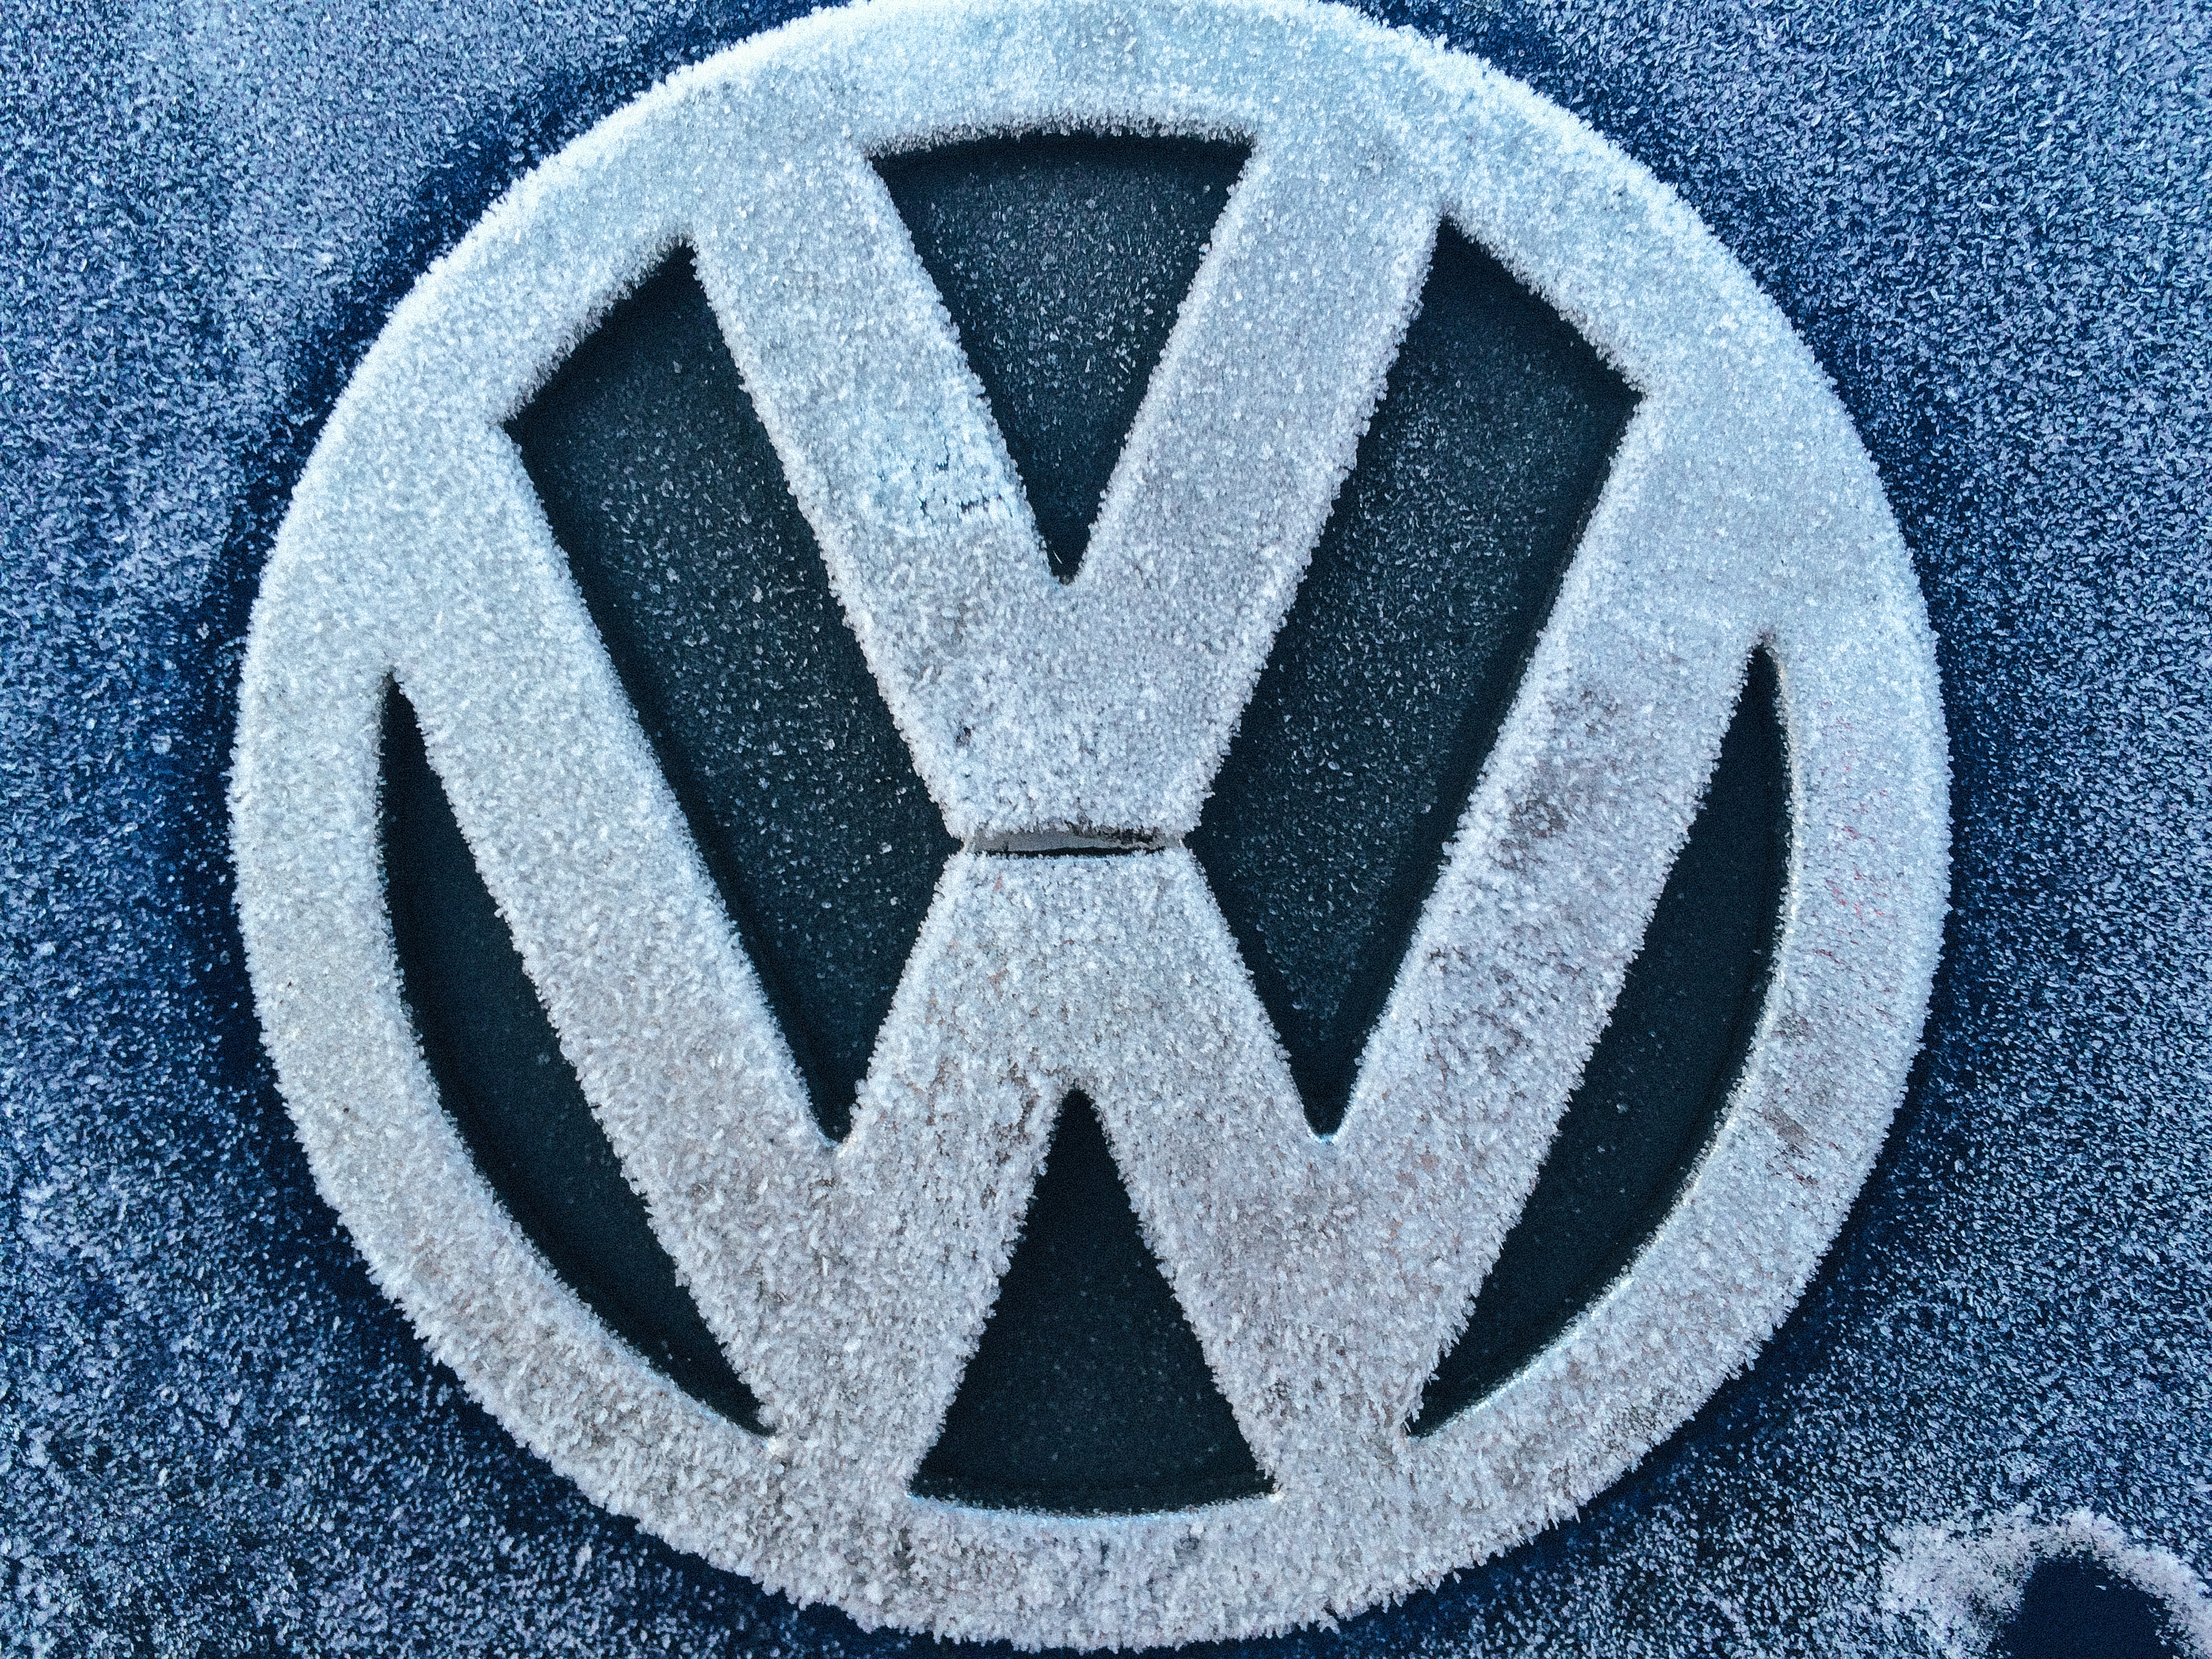
snow, winter, number, vw, volkswagen, ice, symbol, circle, brand, font, illustration, logo, trademark